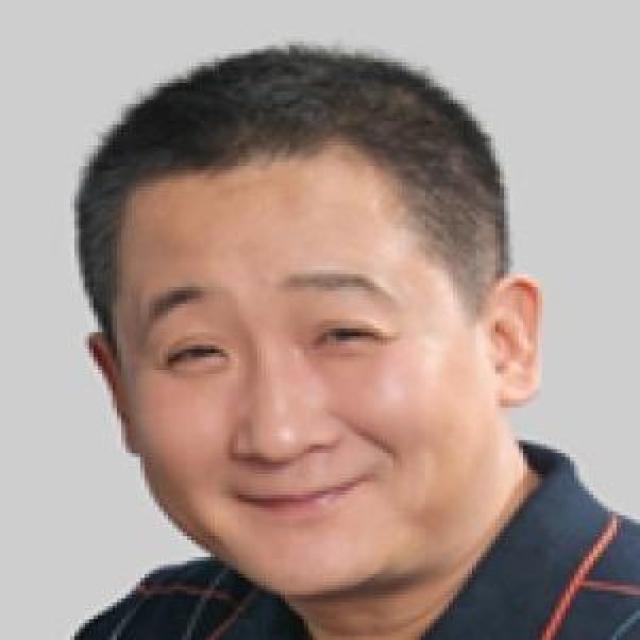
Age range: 45-64